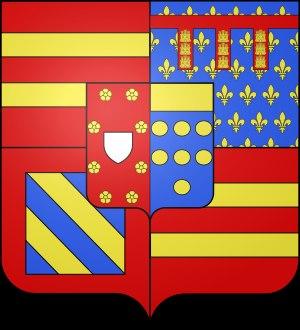
Le chambellan de Normandie était un haut dignitaire du duché de Normandie pendant la période ducale. Comme tout chambellan, il assistait son prince dans ses prérogatives financières. À l'origine, cet officier s'occupait de tout ce qui concernait le service intérieur de la chambre du duc. Comme les rois de France ou d'Angleterre, certains des pairs laïcs avaient leur chambellan et d'autres officiers à leur service.
Le connétable de Normandie était un haut dignitaire du duché de Normandie pendant la période ducale. Comme tout connétable, il assistait son prince dans ses prérogatives exclusivement militaires. Comme les rois de France ou d'Angleterre, certains des pairs laïcs avaient leur connétable et d'autres officiers à leur service.